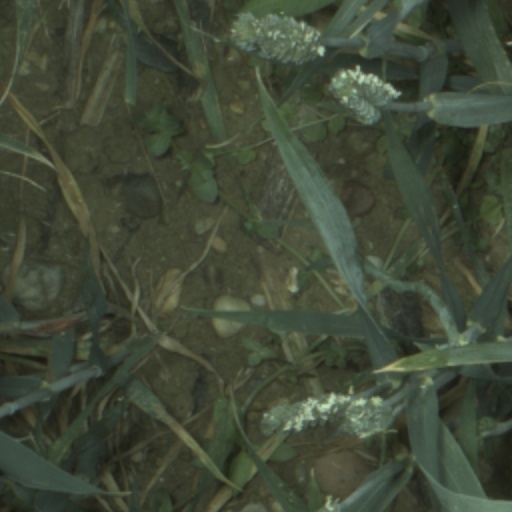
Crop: wheat